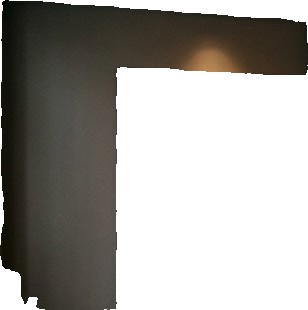
Surface category: wall